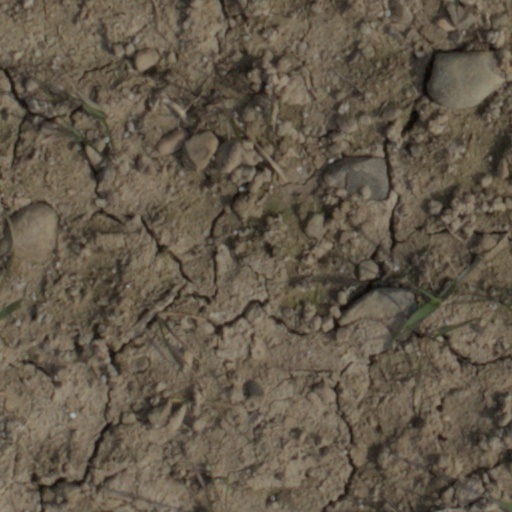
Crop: wheat